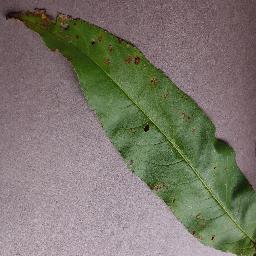
Label: Peach___Bacterial_spot